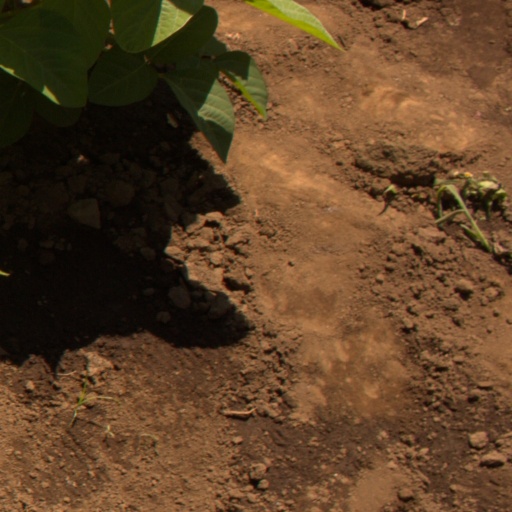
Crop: soybean